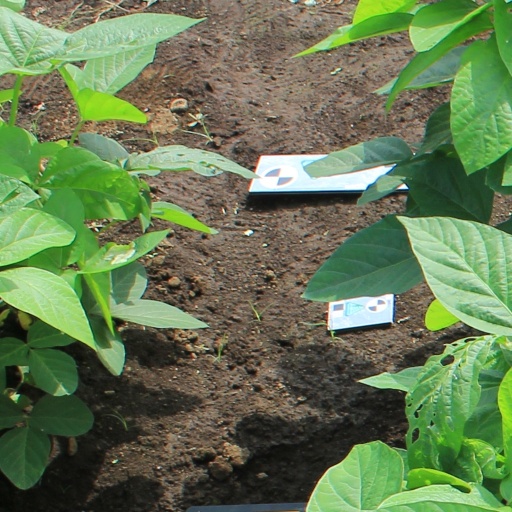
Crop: soybean